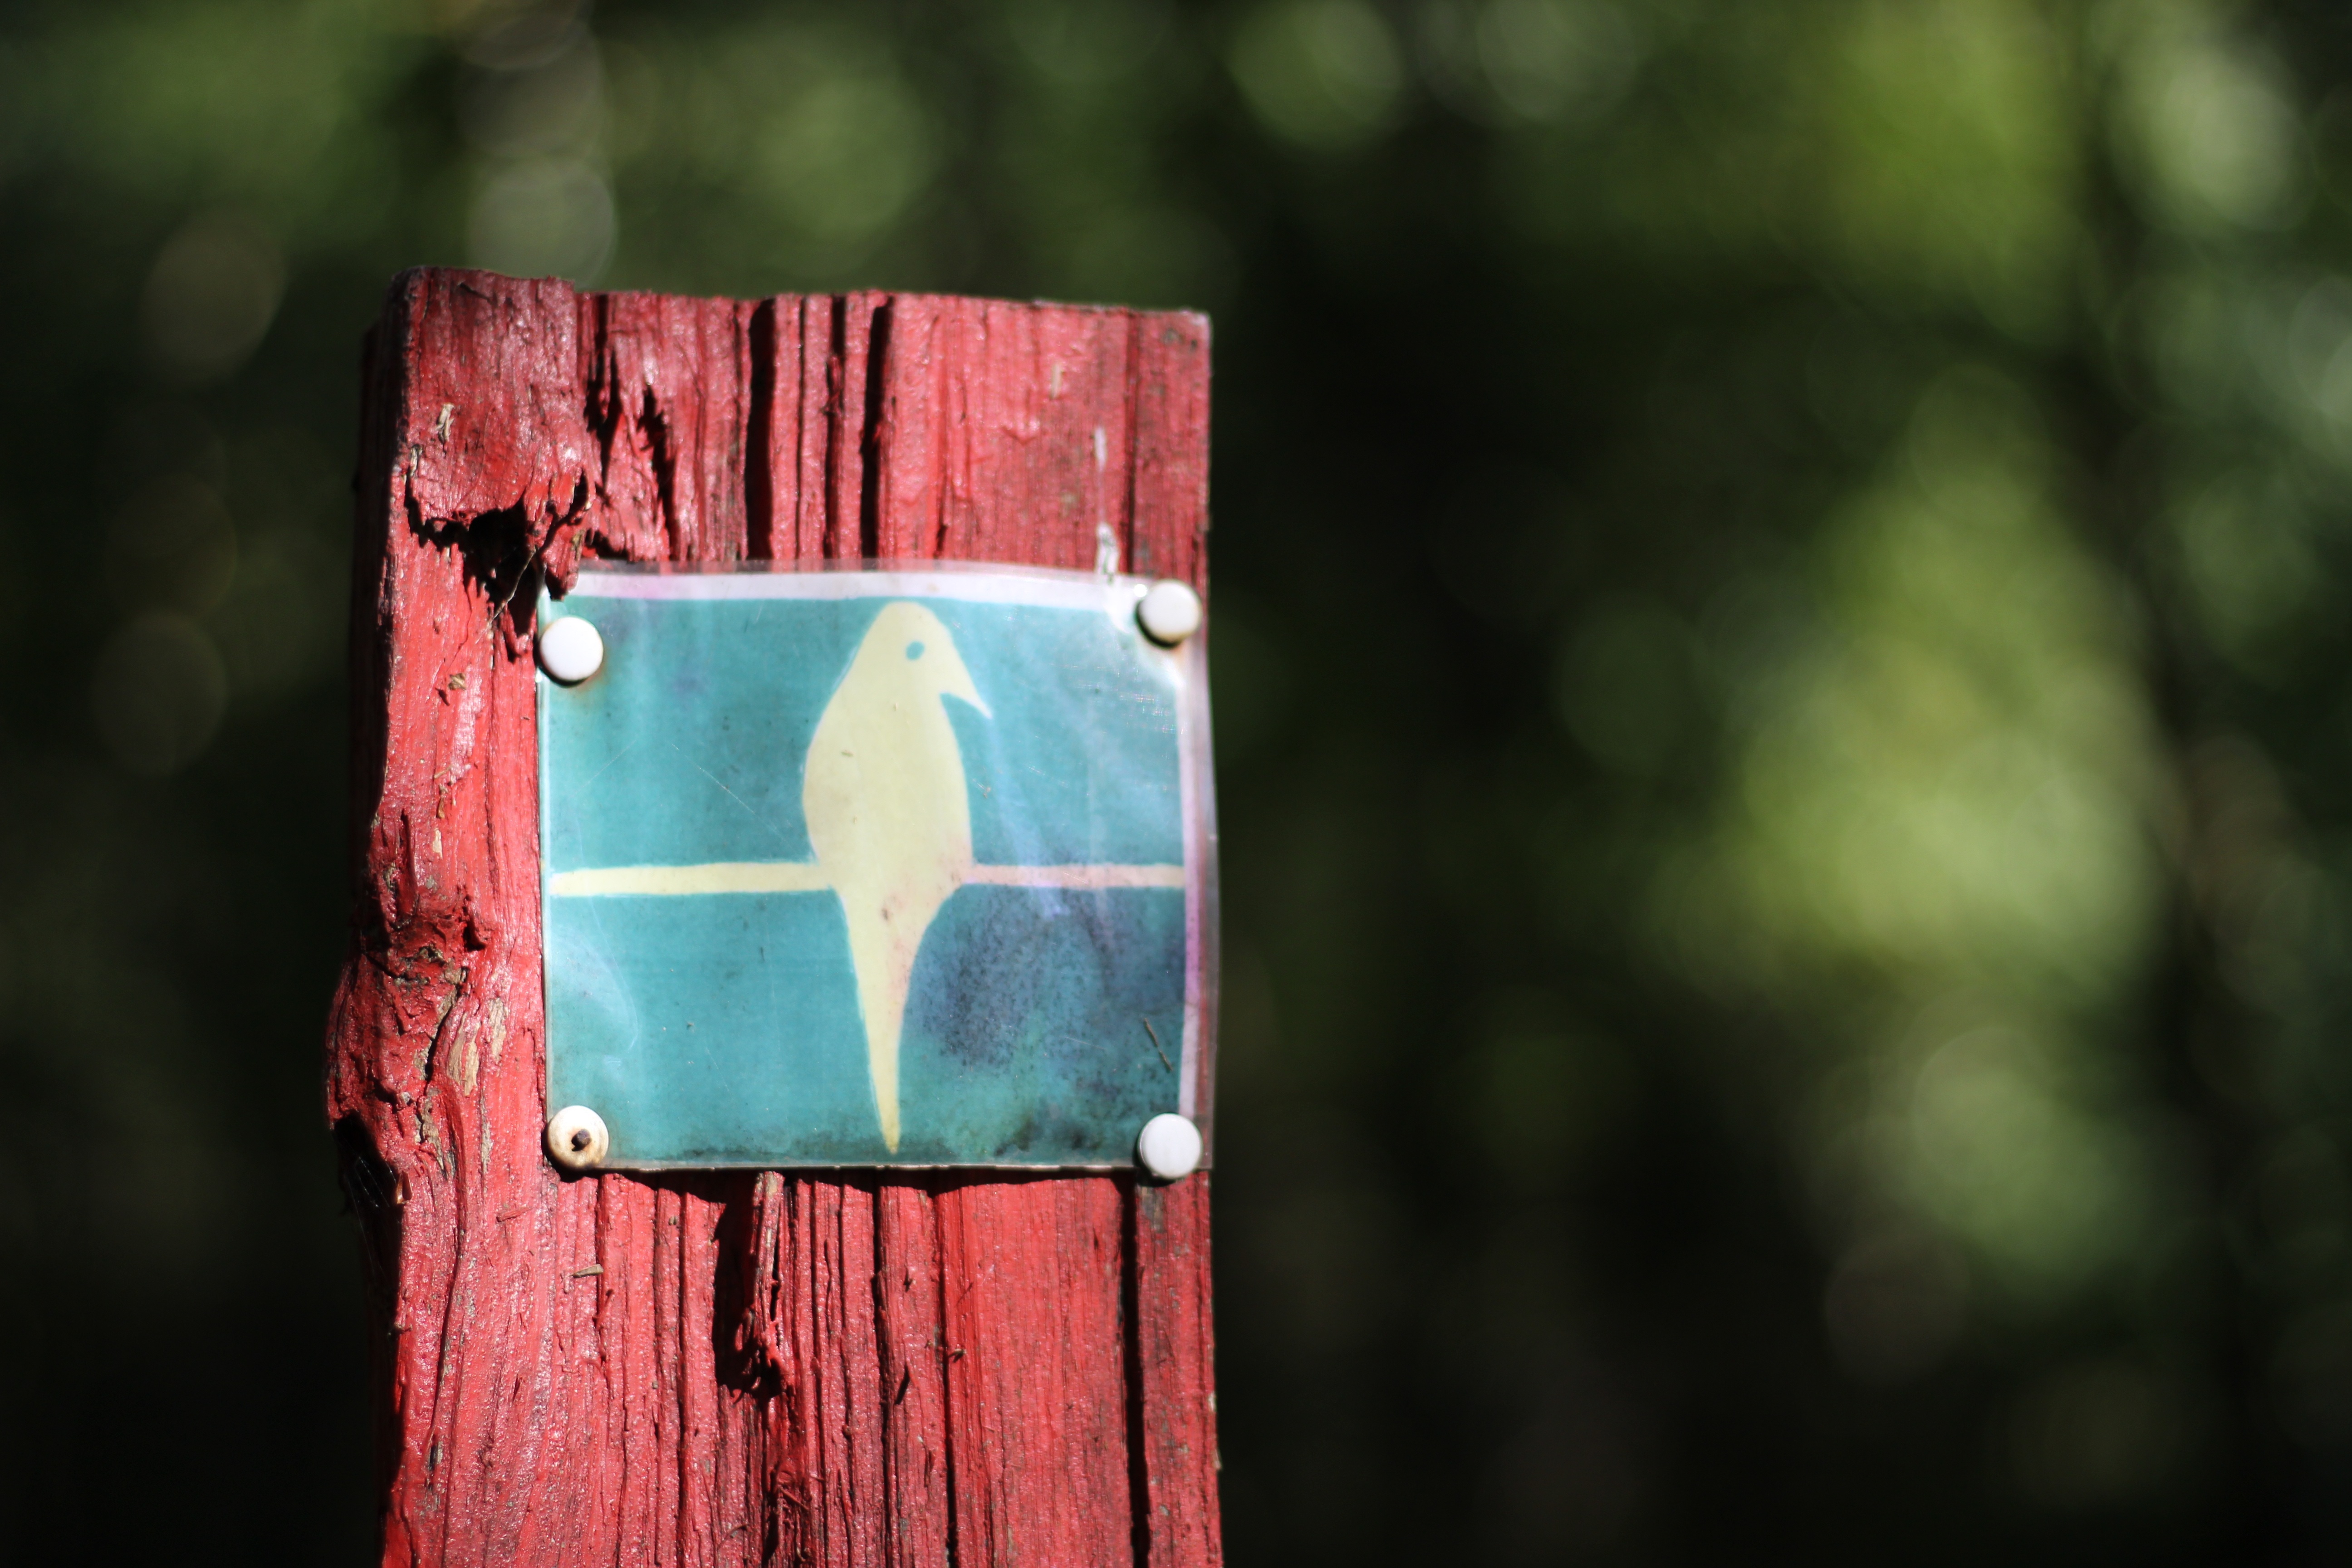
nature, forest, wood, leaf, green, red, color, brown, lighting, nature reserve, dry wood